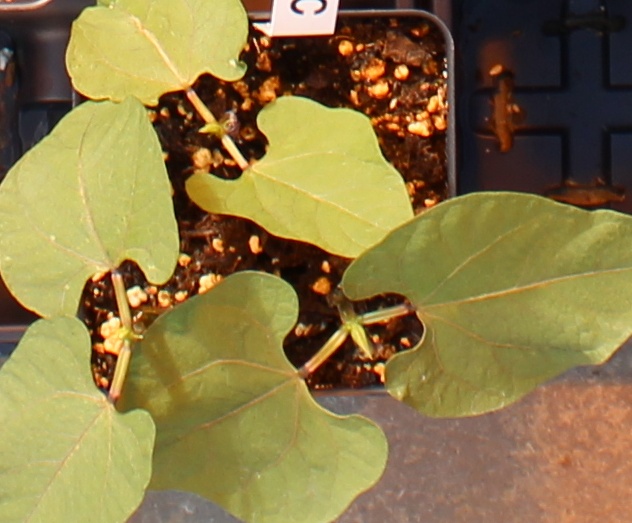
Label: Blackbean